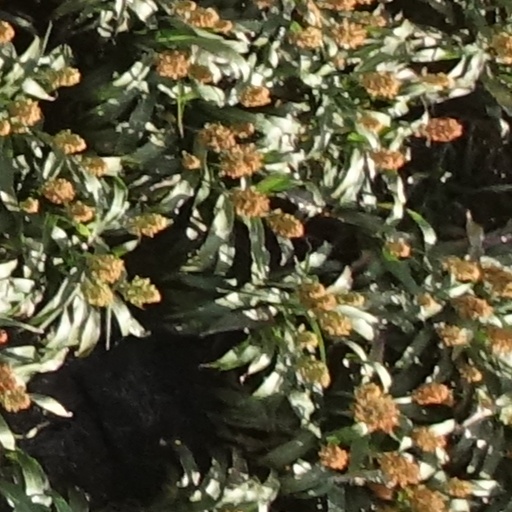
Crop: sorghum